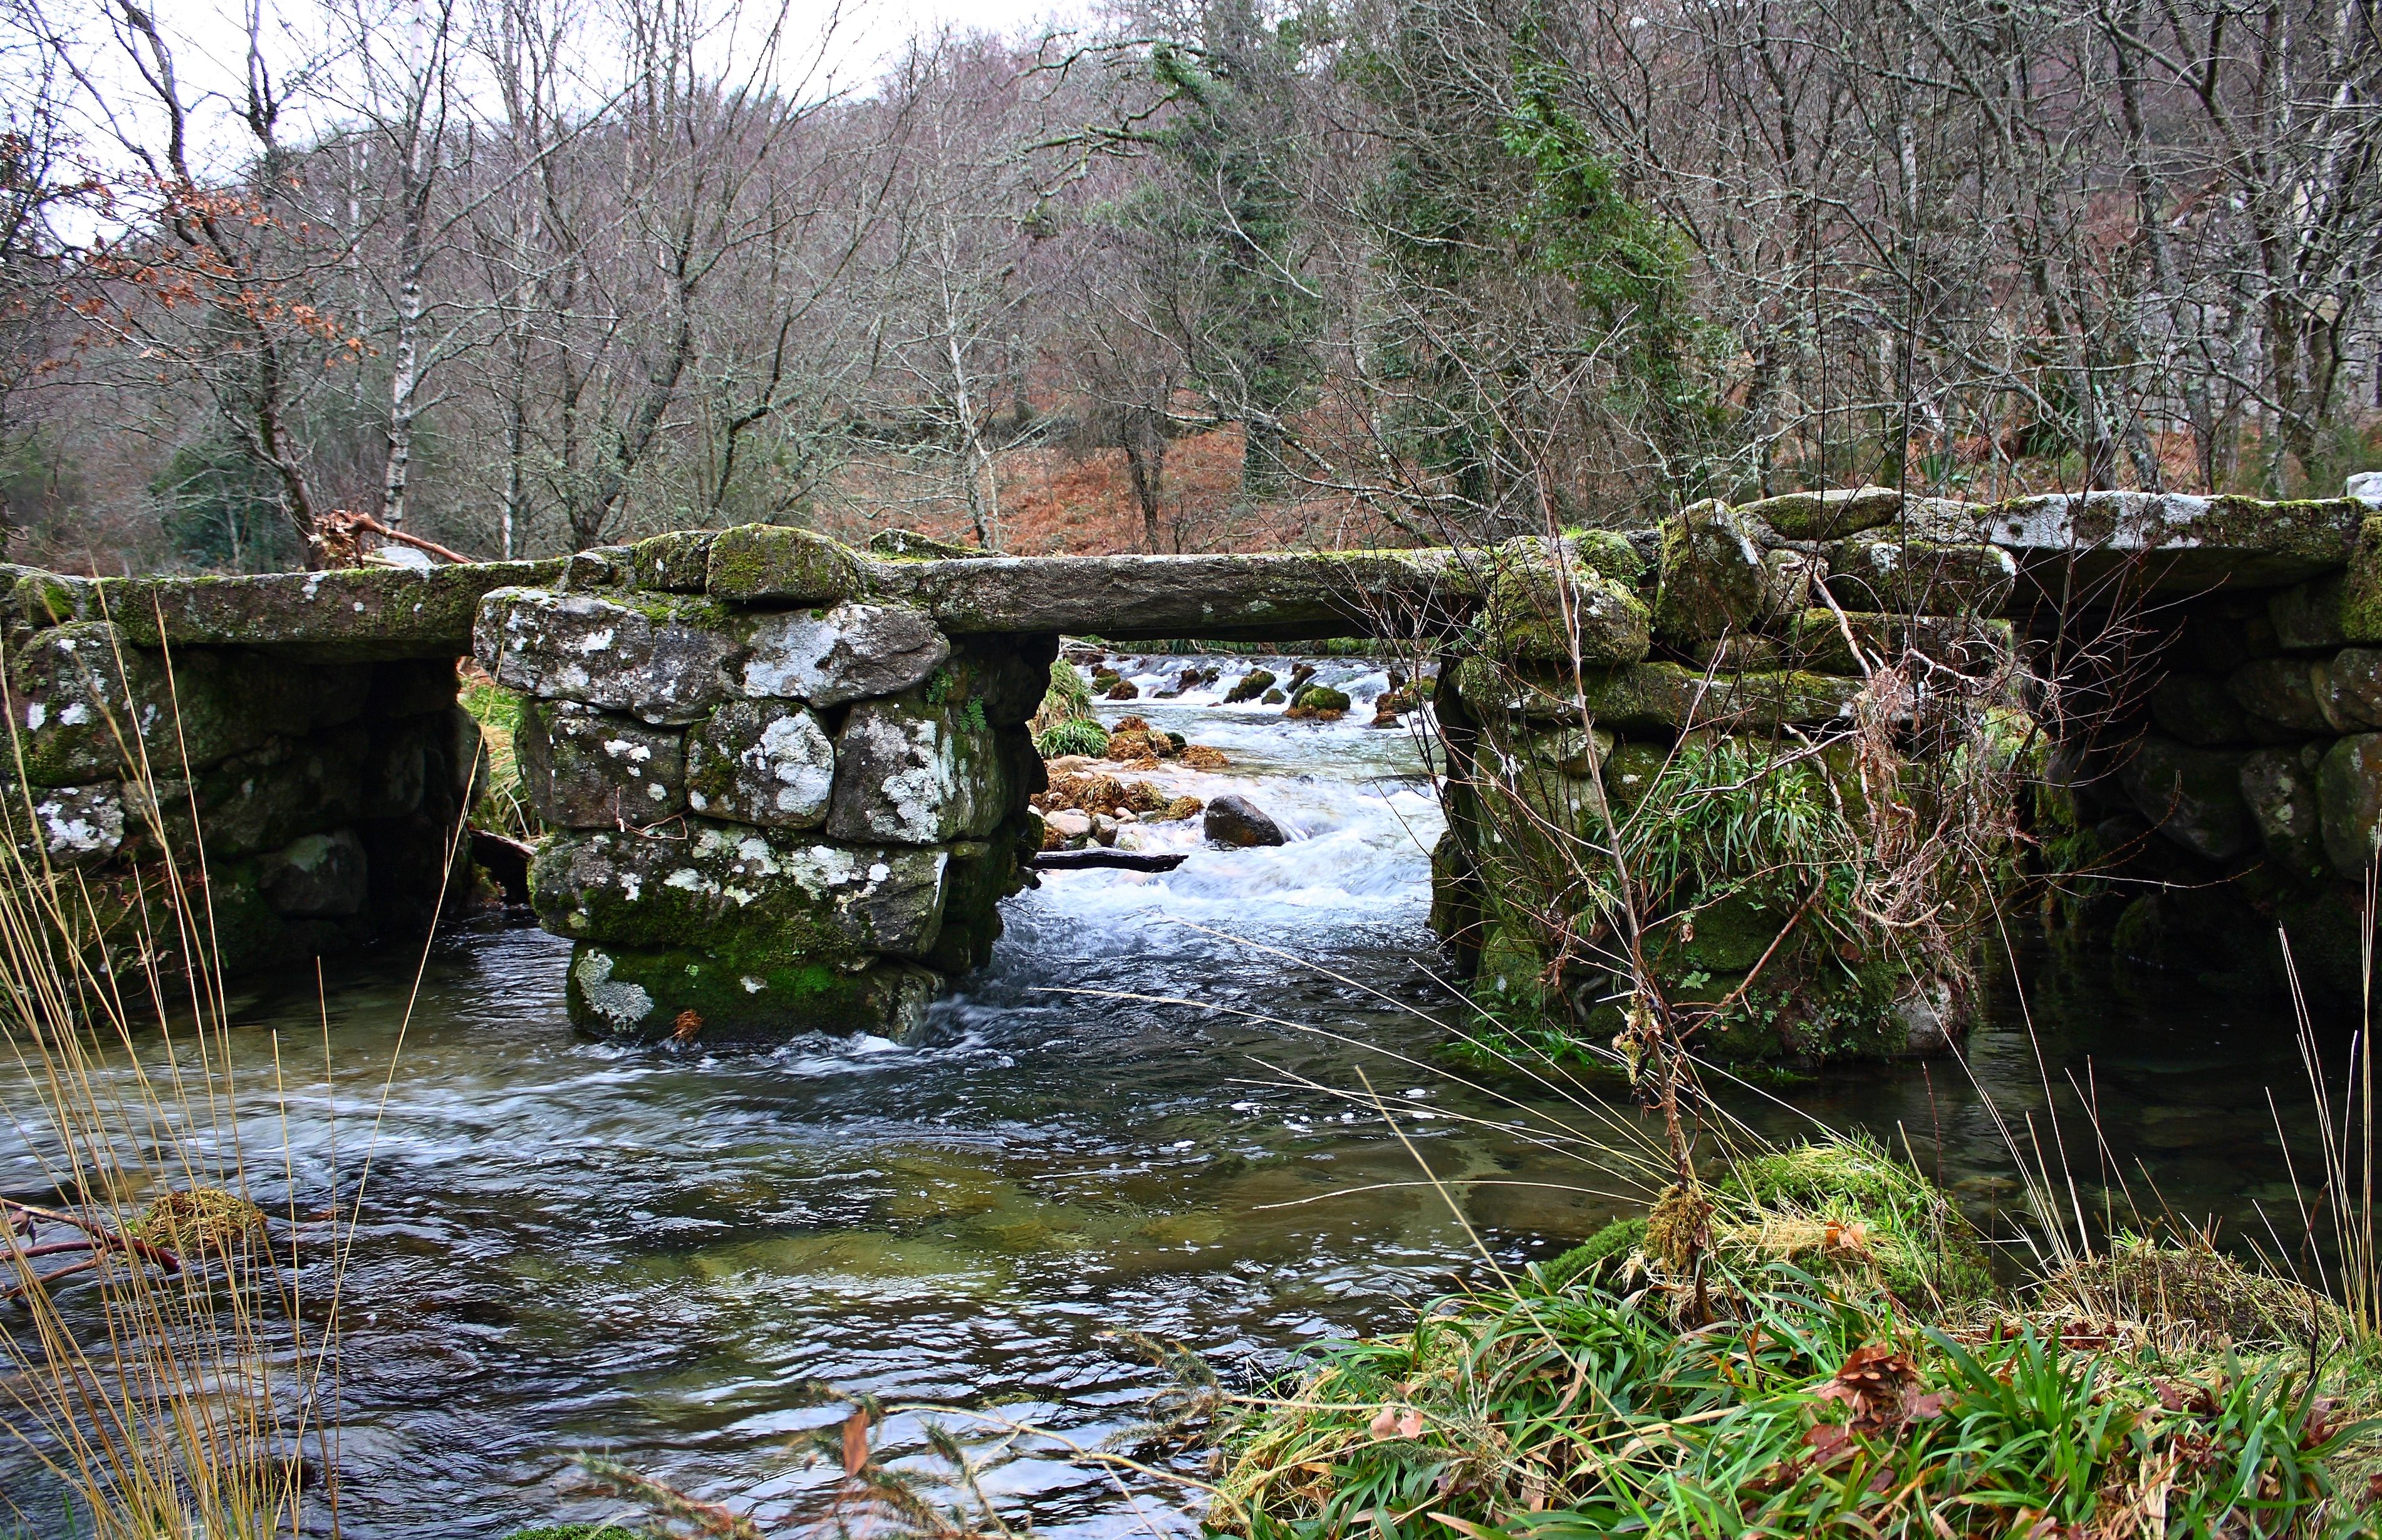
water, creek, swamp, wilderness, bridge, river, pond, stream, waterway, body of water, wetland, galicia, pontevedra, habitat, ggl1, alama, canoneos500d, rutadaliberdade, ruralgalicia, canoneos1000d, riobarbeita